Maryborough, Queensland

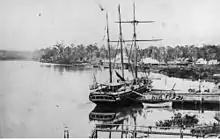

Maryborough was proclaimed a municipality in 1861, and became a city in 1905. During the second half of the 19th-century, the city was a major port of entry for immigrants arriving in Queensland from all parts of the world.